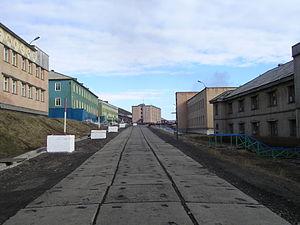
La rue centrale de Barentsburg
Barentsburg est une ville de Norvège. Elle est située sur la côte ouest de l'île du Spitzberg à 55 km à l'ouest de Longyearbyen. C'est le second lieu le plus habité du Svalbard après Longyearbyen et compte environ 400 habitants, quasiment tous des Russes et Ukrainiens.